Hispania Tarraconensis

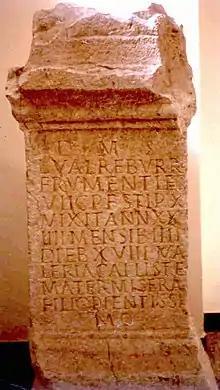
Epitaph of "L. Valerius Reburrinus", "frumentarius" of the Legio VII Gemina, who was an important member of the governor's "officium" under Septimius Severus.

Between the reigns of Augustus and Nero, imperial interventions led to the regularisation of the old pre-Roman roads and their conversion into Roman roads, which formed a framework for the provincial territory which brought the provincials into contact with Roman culture (Latin rapidly became the common language of the province) and gave them access to highly developed economic networks and a monetary economy. Ceramics began to be imported in large quantities - Arretine ware from Italy under Augustus and Tiberius and Samian ware from Gaul between the reigns of Caligula and Vespasian.